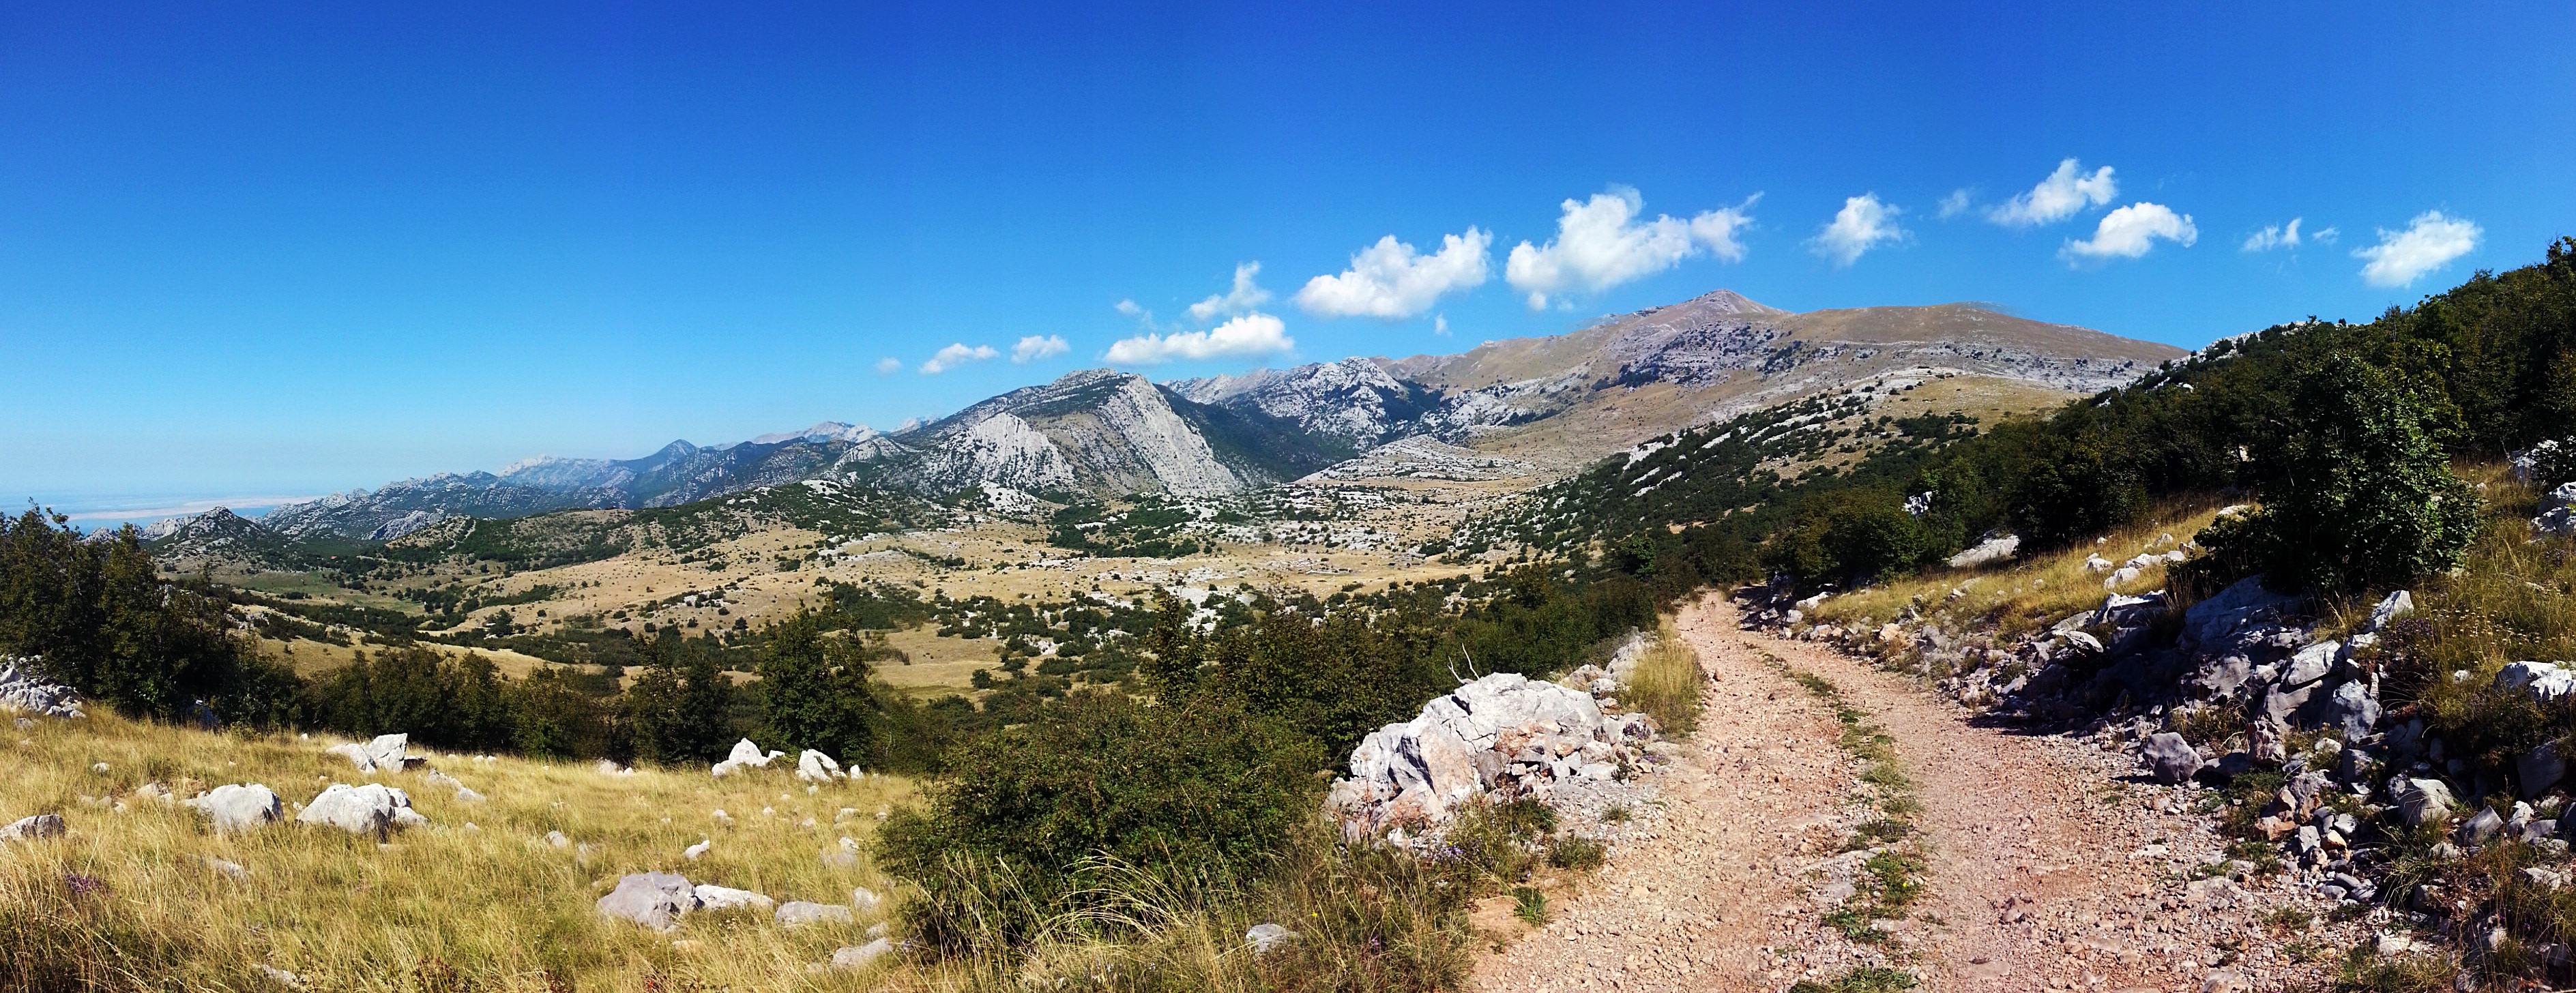
landscape, nature, outdoor, rock, wilderness, walking, mountain, hiking, trail, meadow, hill, adventure, valley, mountain range, panoramic, europe, green, scenic, blue, ridge, croatia, alps, backpacking, plateau, fell, ecosystem, dalmatia, landform, mountain pass, geographical feature, mountainous landforms, velebit